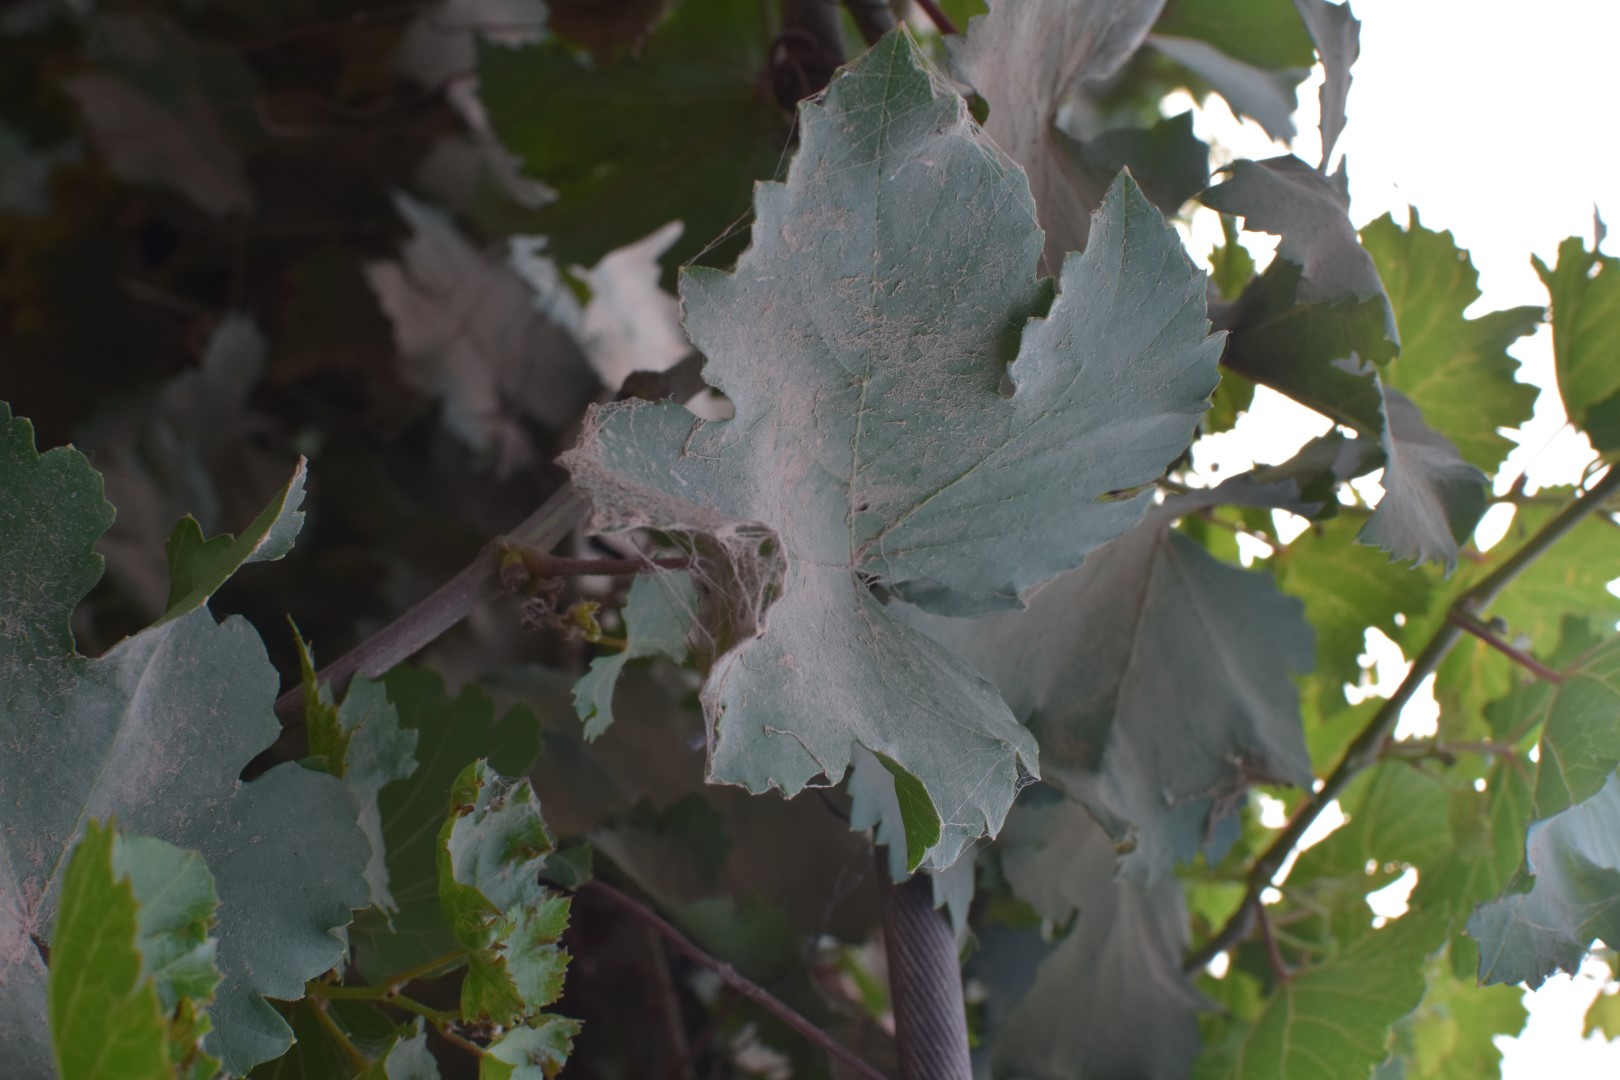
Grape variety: Kamali